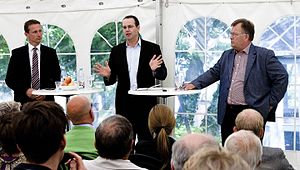
Folkemødet / Historie / 2011
Kristian Jensen (t.v.), Sveriges finansminister Anders Borg (m) samt Claus Hjort Frederiksen (t.h.) taler i 2011.
"Folkemødet er et politisk arrangement, der har fundet sted siden 2011 i Allinge på Bornholm i fire dage i midten af juni. Formålet er at samle alle interessegrupper og enkeltpersoner med interesse for demokrati på tværs af politiske partier og holdninger. Det sker gennem uformelle samtaler, taler og møder. Bertel Haarder har kaldt det ""en politisk Roskilde Festival med mindre øl og mere snak"".